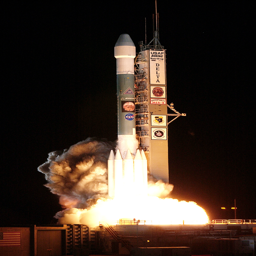
event , opportunity , was the first mission lifted on what is referred to asheavy rocket .